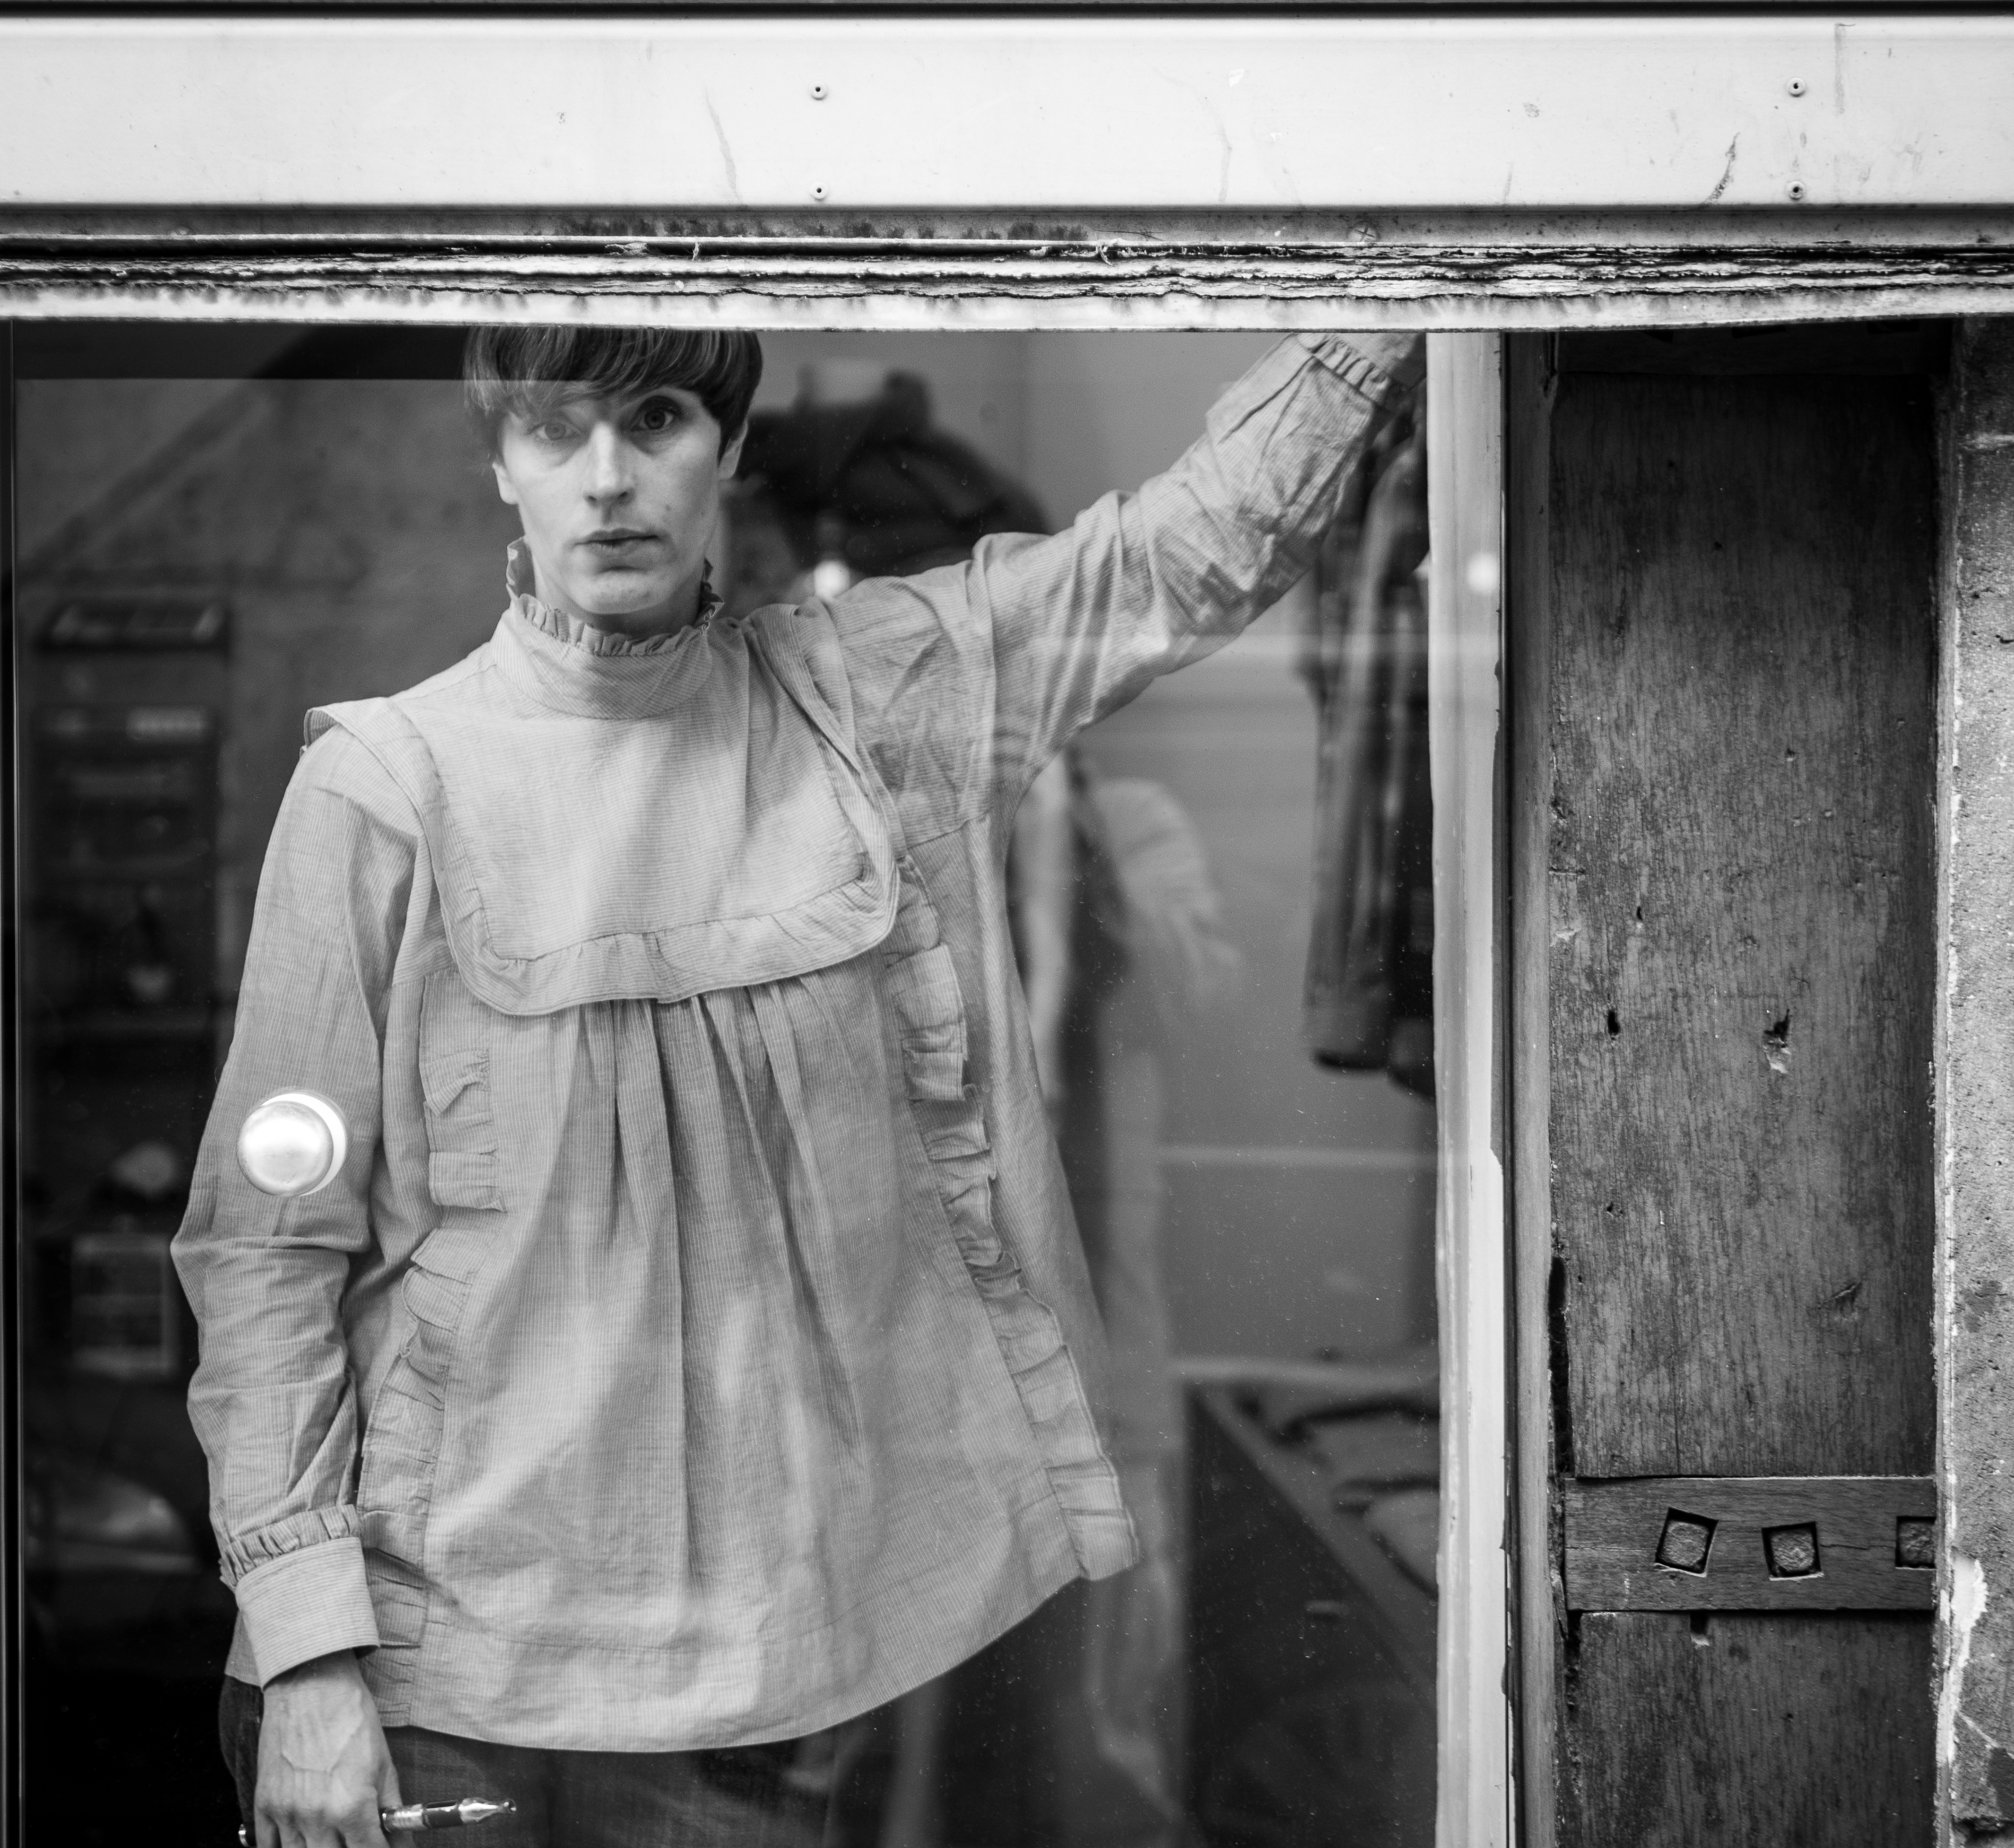
man, beach, landscape, sea, tree, water, nature, person, snow, winter, music, bird, light, black and white, people, sky, sun, sunset, white, bridge, street, car, night, photography, house, flower, lake, old, city, dog, river, summer, orange, portrait, food, green, red, cat, color, macro, park, fashion, blue, clothing, black, yellow, garden, monochrome, pink, christmas, moon, flowers, trees, streetphotography, bw, blackandwhite, family, art, clouds, thomas, olympus, photograph, snapshot, new, omd, image, strap, leuthard, em10, monochrome photography, film noir